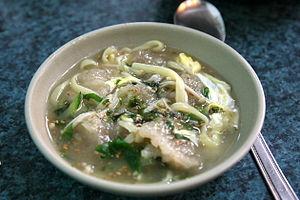
Le gamja ongsimi, variante du sujebi, est un mets de la cuisine coréenne.